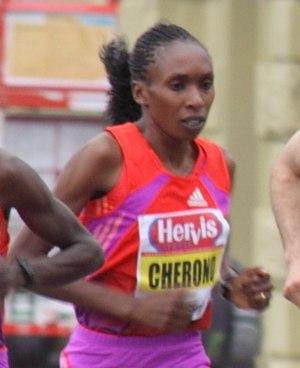
Gladys Cherono Kiprono, née le 12 mai 1983, est une athlète kényane spécialiste des courses de fond, vice-championne du monde sur 10 000 m en 2013.